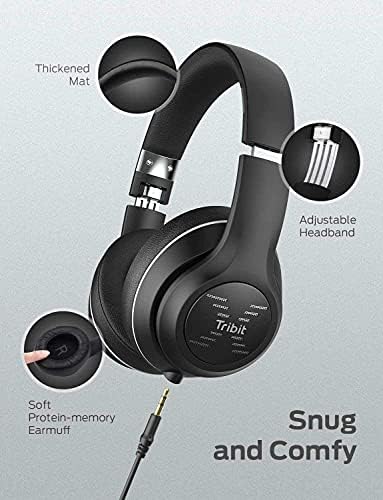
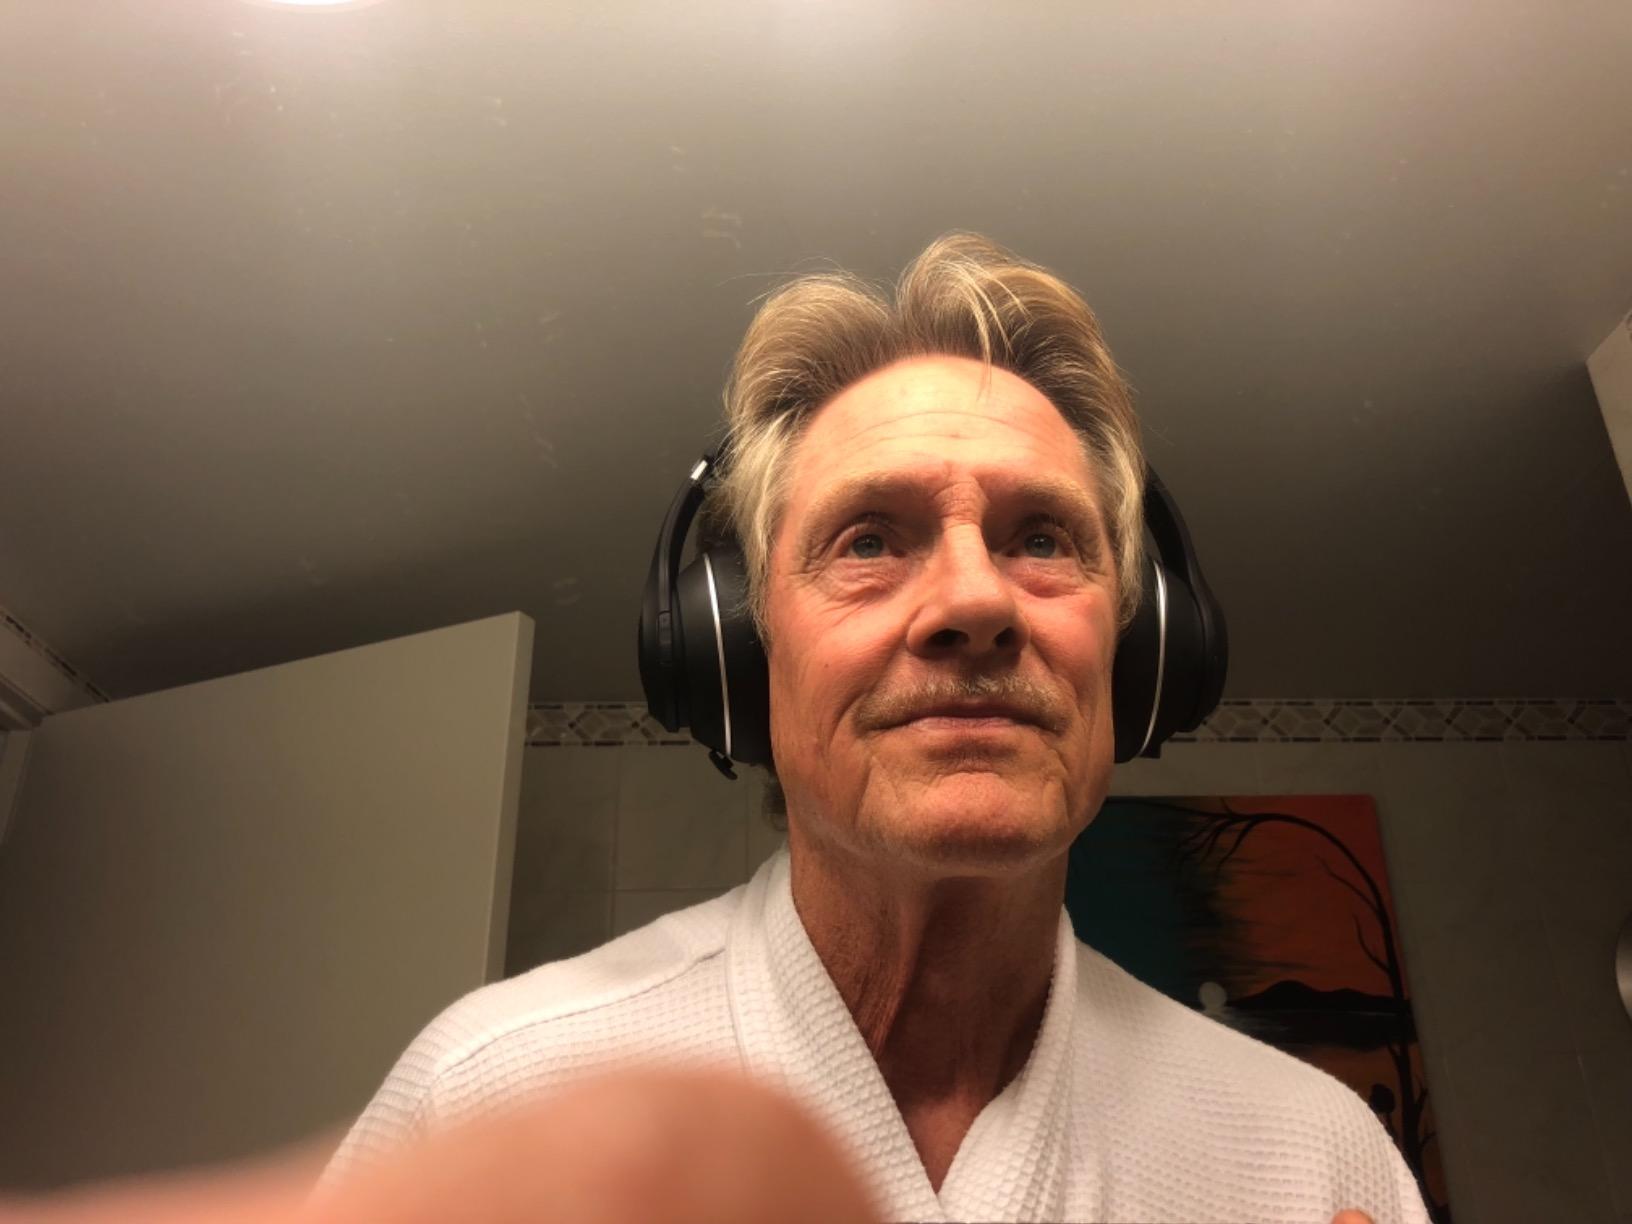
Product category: headphones
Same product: yes